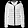
Label: Coat